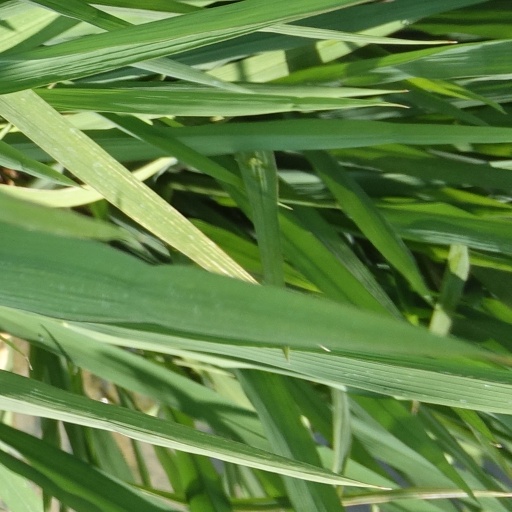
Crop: rice